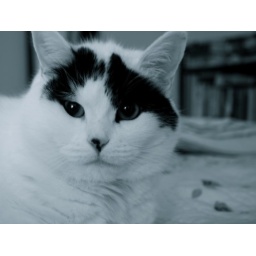
Lizzie in black and white - Jan 21